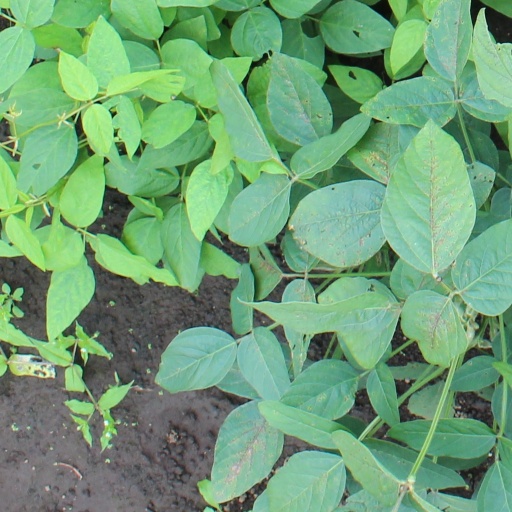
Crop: soybean